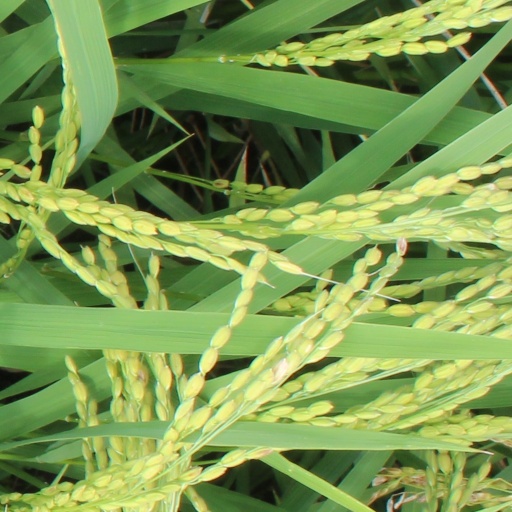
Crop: rice